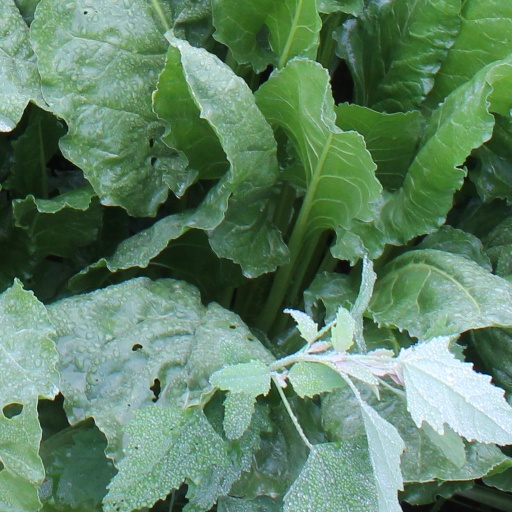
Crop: sugar beet